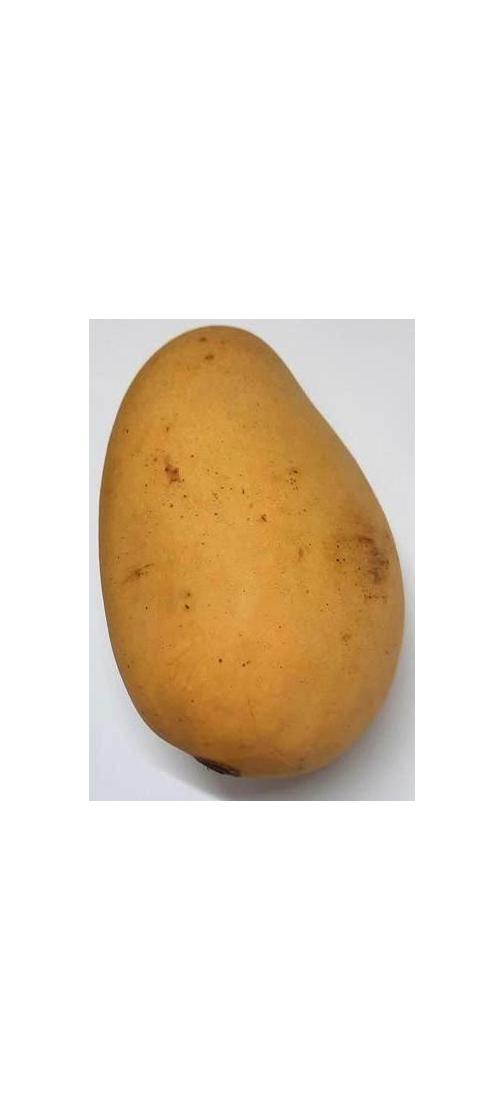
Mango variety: Katimon